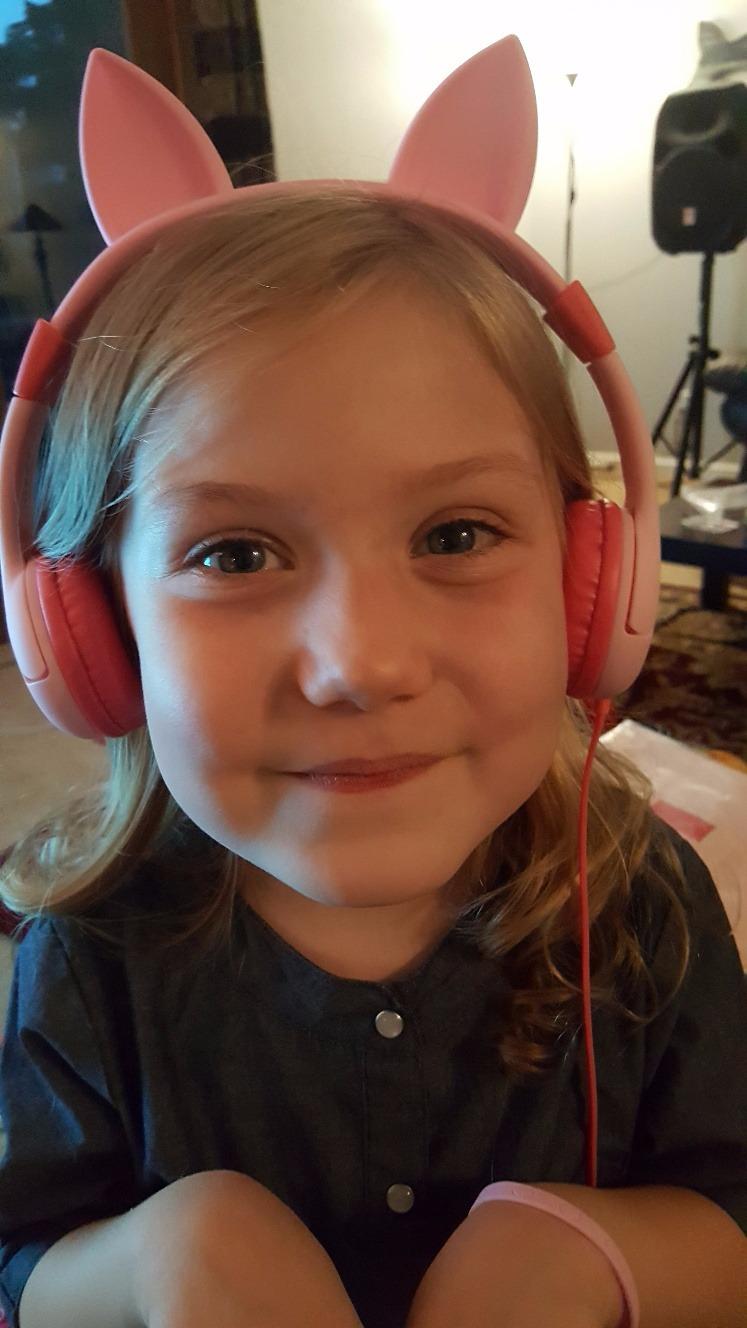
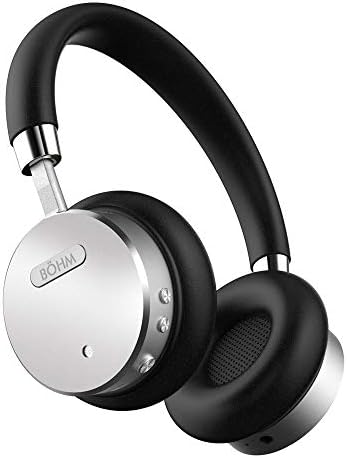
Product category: headphones
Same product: no